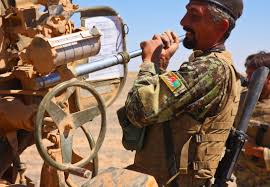
Label: Self Propelled Artillery